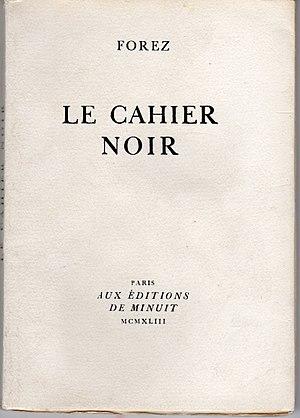
Couverture du livre ""Le cahier noir"" de Forez (pseudonyme de guerre de François Mauriac)"
François Mauriac, né le 11 octobre 1885 à Bordeaux et mort le 1ᵉʳ septembre 1970 à Paris, est un écrivain français. Lauréat du Grand prix du roman de l'Académie française en 1926, il est élu membre de l'Académie française au fauteuil nᵒ 22 en 1933. Il reçoit le prix Nobel de littérature en 1952.